Slingsby Swallow

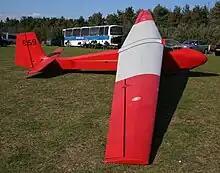
Slingsby Swallow operated by the Borders Gliding Club, from above

The Slingsby Swallow was a wooden-framed aircraft, covered in a mixture of plywood and fabric. Its high mounted, cantilever, straight-tapered and square-tipped wing had 3.3 dihedral. It was Gaboon plywood-skinned and built around a single spruce spar, with a leading-edge torsion box. Its unbalanced ailerons were fabric covered; there were no flaps but dive brakes could be extended in pairs above and below the wings. The prototype had a 12 m span wing, but all production aircraft had their performance enhanced by an extension to 13.05 m.